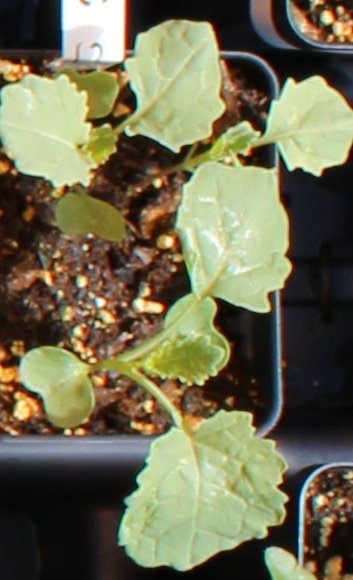
Label: Canola